Murder of Tammy Alexander

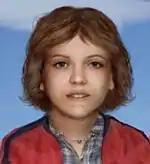
A facial reconstruction of Alexander that was made in 2010. The artist, Carl Koppelman, matched this to a real picture of Alexander (shown above).

In the 1980s, John York, who had been one of the first Livingston County deputy sheriffs on the scene in 1979, was elected sheriff. He served in the job until 2013, and ensured that the Cali Doe investigation remained active. Before she was identified, Alexander was estimated to have died between the ages of 13 and 19 (born sometime between 1958 and 1967). She was also estimated to be and . Alexander was described as having brown eyes and wavy, light brown shoulder-length hair that had been lightened in the front about four months prior to her death and was growing out, and her toenails were painted with coral-colored polish.